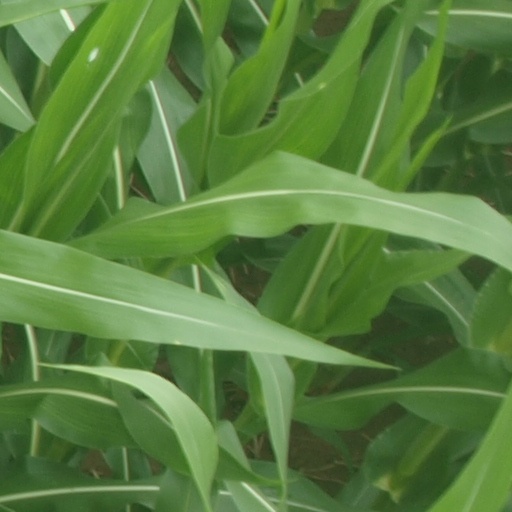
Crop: maize; corn